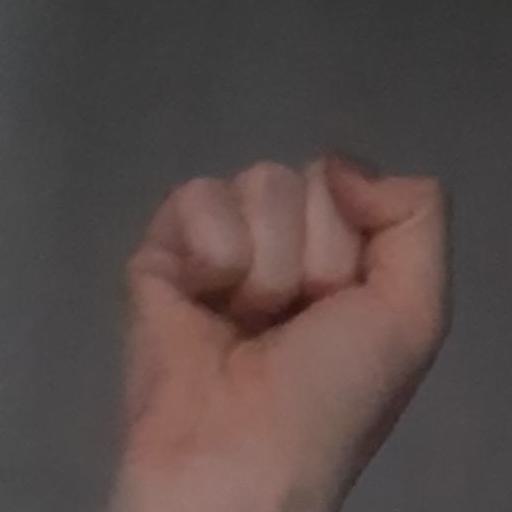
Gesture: fist